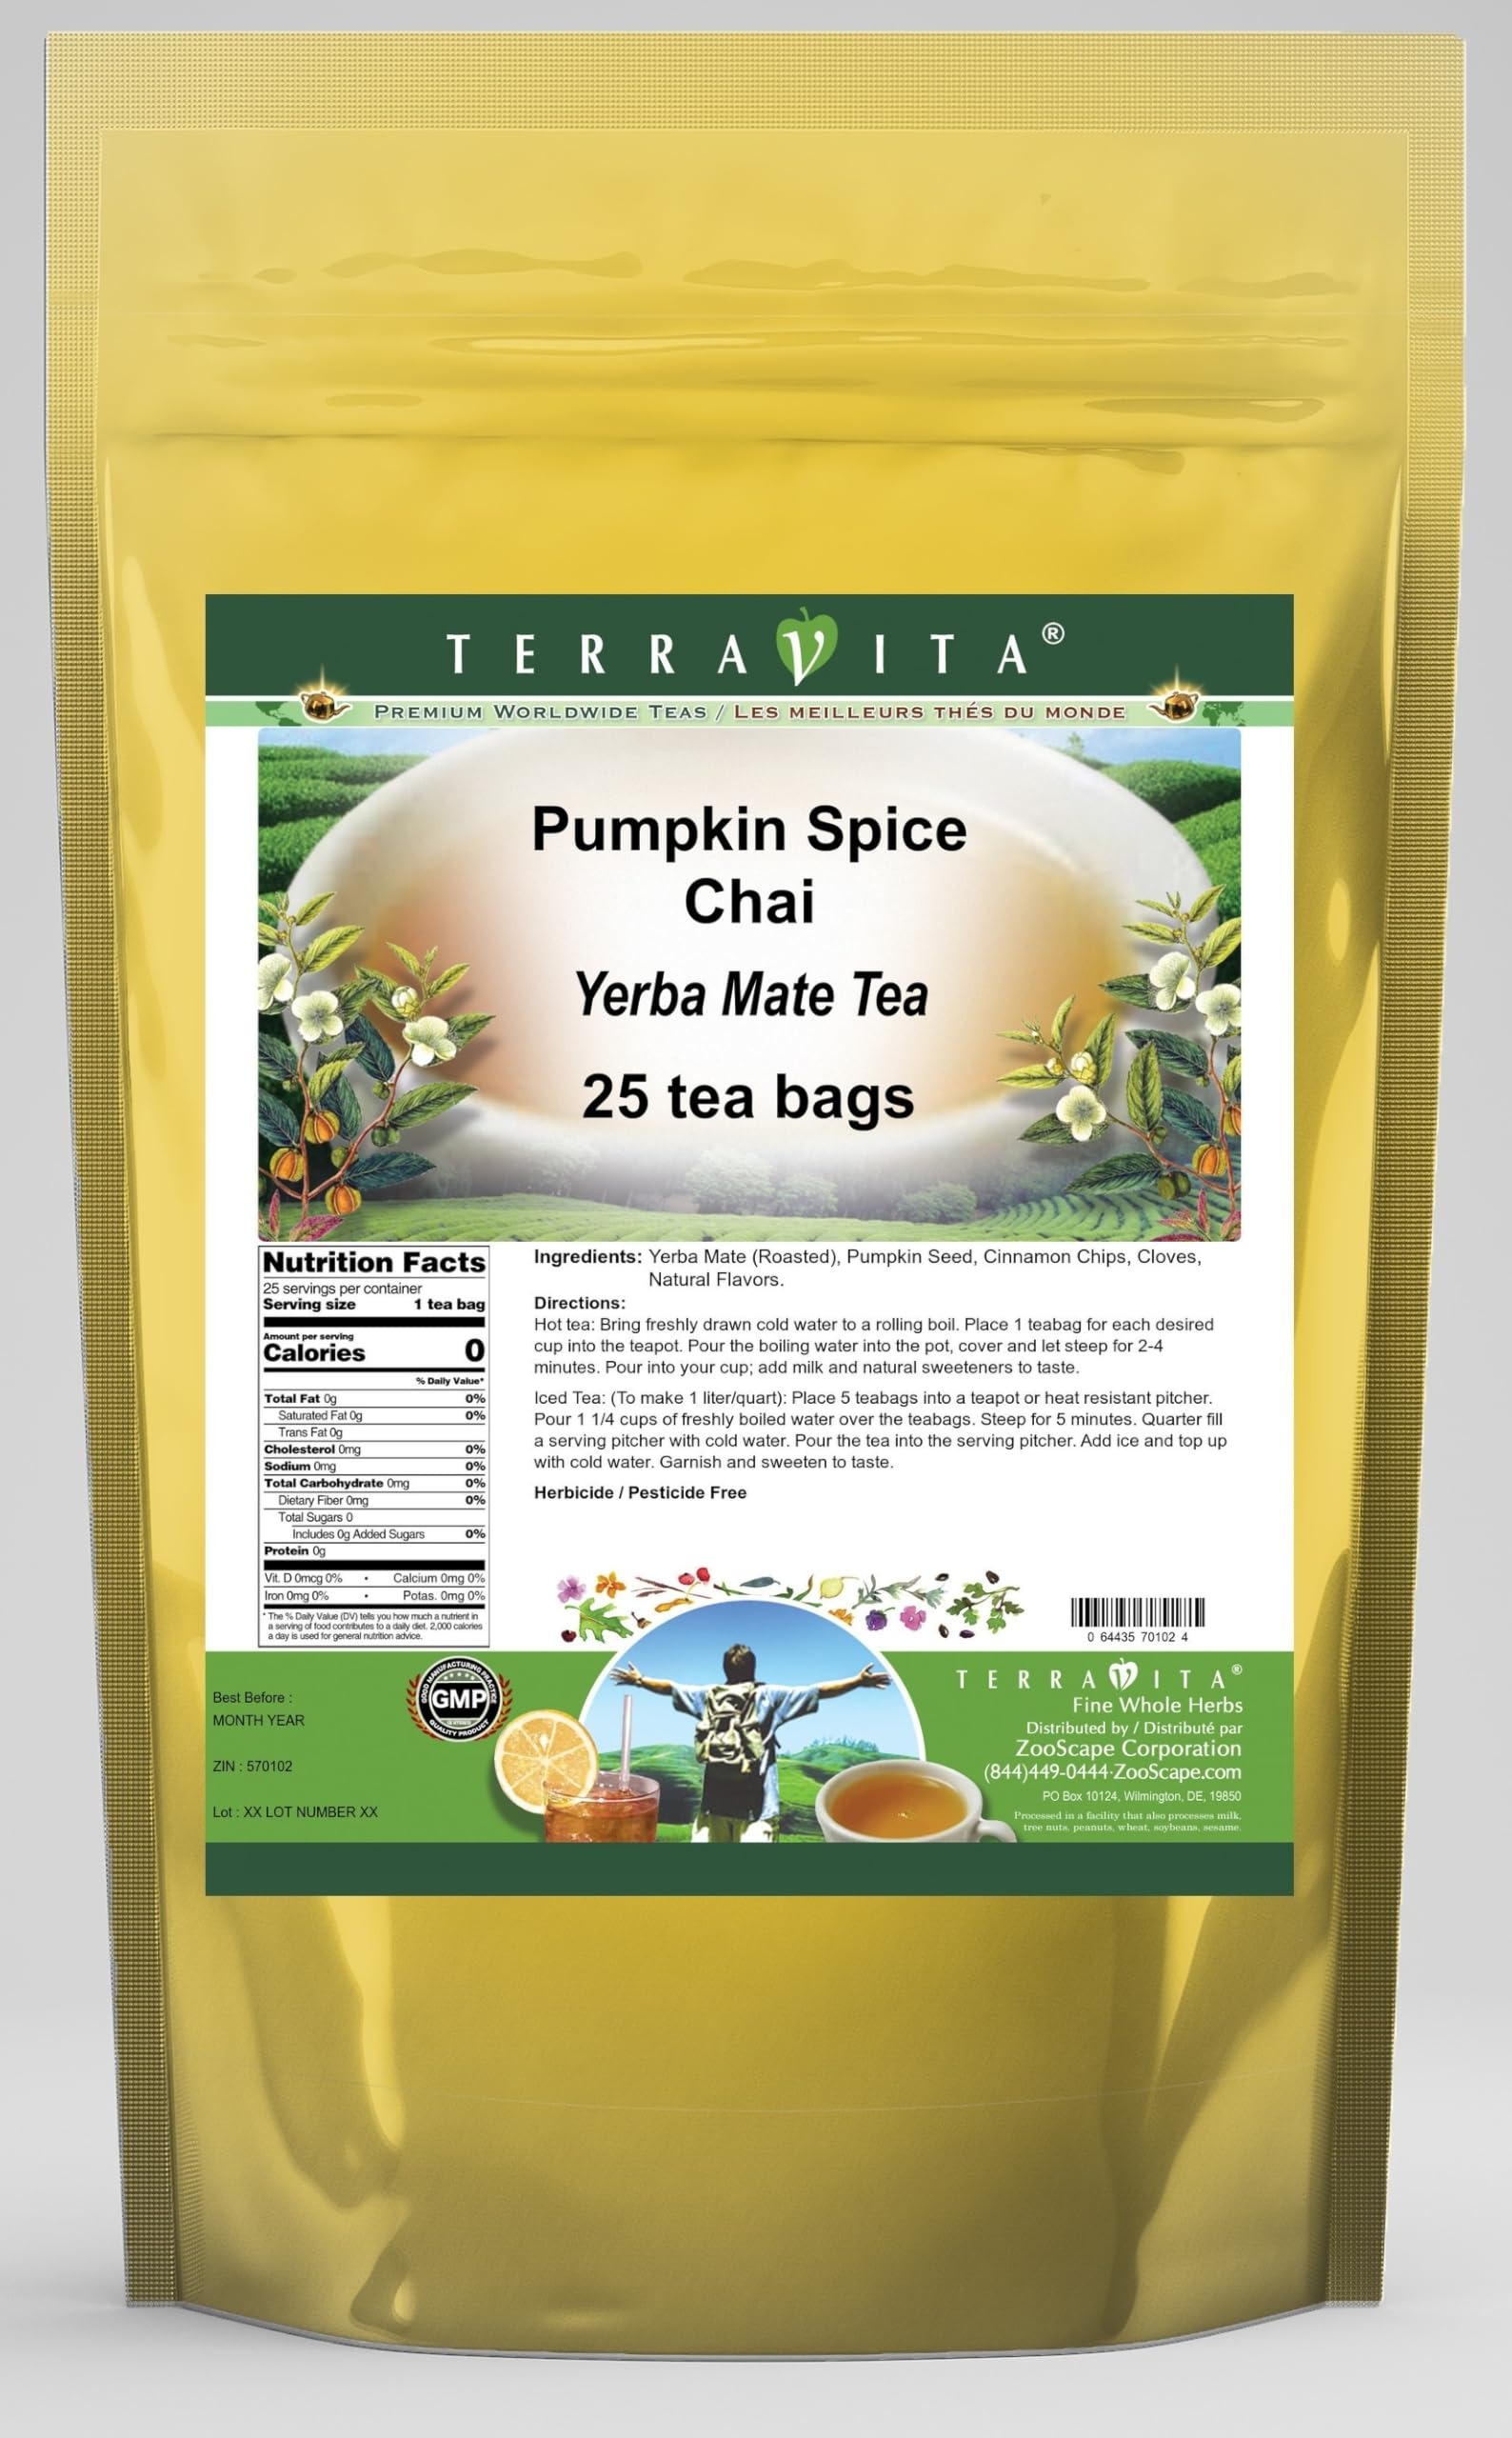
Item Name: Pumpkin Spice Chai Yerba Mate Tea (25 tea bags, ZIN: 570102) - 2 Pack
Bullet Point 1: Our Pumpkin Spice Chai Yerba Mate tea is a scrumptuous all-natural flavored Yerba Mate coffee substitute with Pumpkin Seed, Cinnamon Chips and Cloves that will refresh you with its terrific taste! You will enjoy the earthy and acidity-free Pumpkin Spice Chai aroma and flavor again and again! - Ingredients: Yerba Mate, Pumpkin Seed, Cinnamon Chips, Cloves and Natural Pumpkin Spice Chai Flavor.
Bullet Point 2: No fillers.
Bullet Point 3: Manufacturer: TerraVita
Bullet Point 4: Size: 25 tea bags
Bullet Point 5: Yerba Mate Tea Bags - Packed in a convenient upright pouch!
Product Description: Our Pumpkin Spice Chai Yerba Mate tea is a scrumptuous all-natural flavored Yerba Mate coffee substitute with Pumpkin Seed, Cinnamon Chips and Cloves that will refresh you with its terrific taste! You will enjoy the earthy and acidity-free Pumpkin Spice Chai aroma and flavor again and again! - Ingredients: Yerba Mate, Pumpkin Seed, Cinnamon Chips, Cloves and Natural Pumpkin Spice Chai Flavor. - Hot tea brewing method: Bring freshly drawn cold water to a rolling boil. Place 1 teabag for each desired cup into the teapot. Pour the boiling water into the pot, cover and let steep for 2-4 minutes. Pour into your cup; add milk and natural sweeteners to taste. - Iced tea brewing method: (To make 1 liter/quart): Place 5 teabags into a teapot or heat resistant pitcher. Pour 1 1/4 cups of freshly boiled water over the teabags. Steep for 5 minutes. Quarter fill a serving pitcher with cold water. Pour the tea into the serving pitcher. Add ice and top up with cold water. Garnish and sweeten to taste. - TerraVita is an exclusive line of premium-quality, natural source products that use only the finest, purest and most potent ingredients found around the world. TerraVita is hallmarked by the highest possible standards of purity, potency, stability and freshness. All of our products are prepared with the highest elements of quality control, from raw materials through the entire manufacturing process, up to and including the moment that the bottles or bags are sealed for freshness and shipped out to you. Our highest possible standards are certified by independent laboratories and backed by our personal guarantee. - TerraVita exists to meet and ensure your family's health and wellness without the harmful effects of chemicals and health products. We strive to make all of our products affor
Value: 50.0
Unit: Count

Price: 37.63